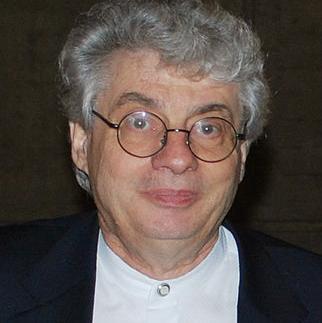
Age: 66